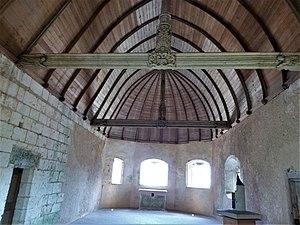
Voûte de la chapelle haute, Sainte-Chapelle du château de Châteaudun, Eure-et-Loir, France.
La Sainte-Chapelle de Châteaudun est une chapelle classée monument historique, édifiée dans le château de Châteaudun en Eure-et-Loir, au tournant du XVᵉ siècle. Elle est l'une des sept saintes chapelles qui subsistent en France.